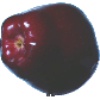
Label: red_delicious_apple